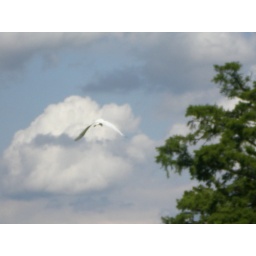
white bird in front of cloud where did he go